2006 North Indian Ocean cyclone season

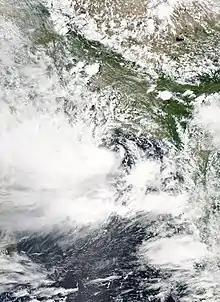
A deep depression off the coast of Odisha in August

During August 2006, a series of depressions formed in the Bay of Bengal, despite August typically being a climatologically quiet month.